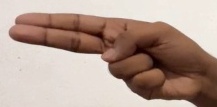
ASL sign: H